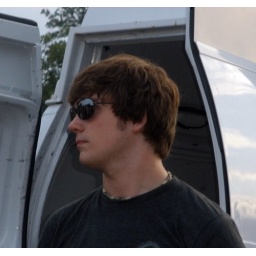
I liked the way the lines of the van door made a frame, sort of, for this young man in profile.